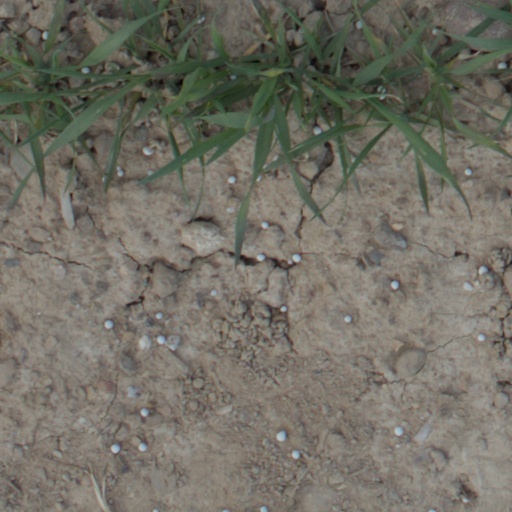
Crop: wheat